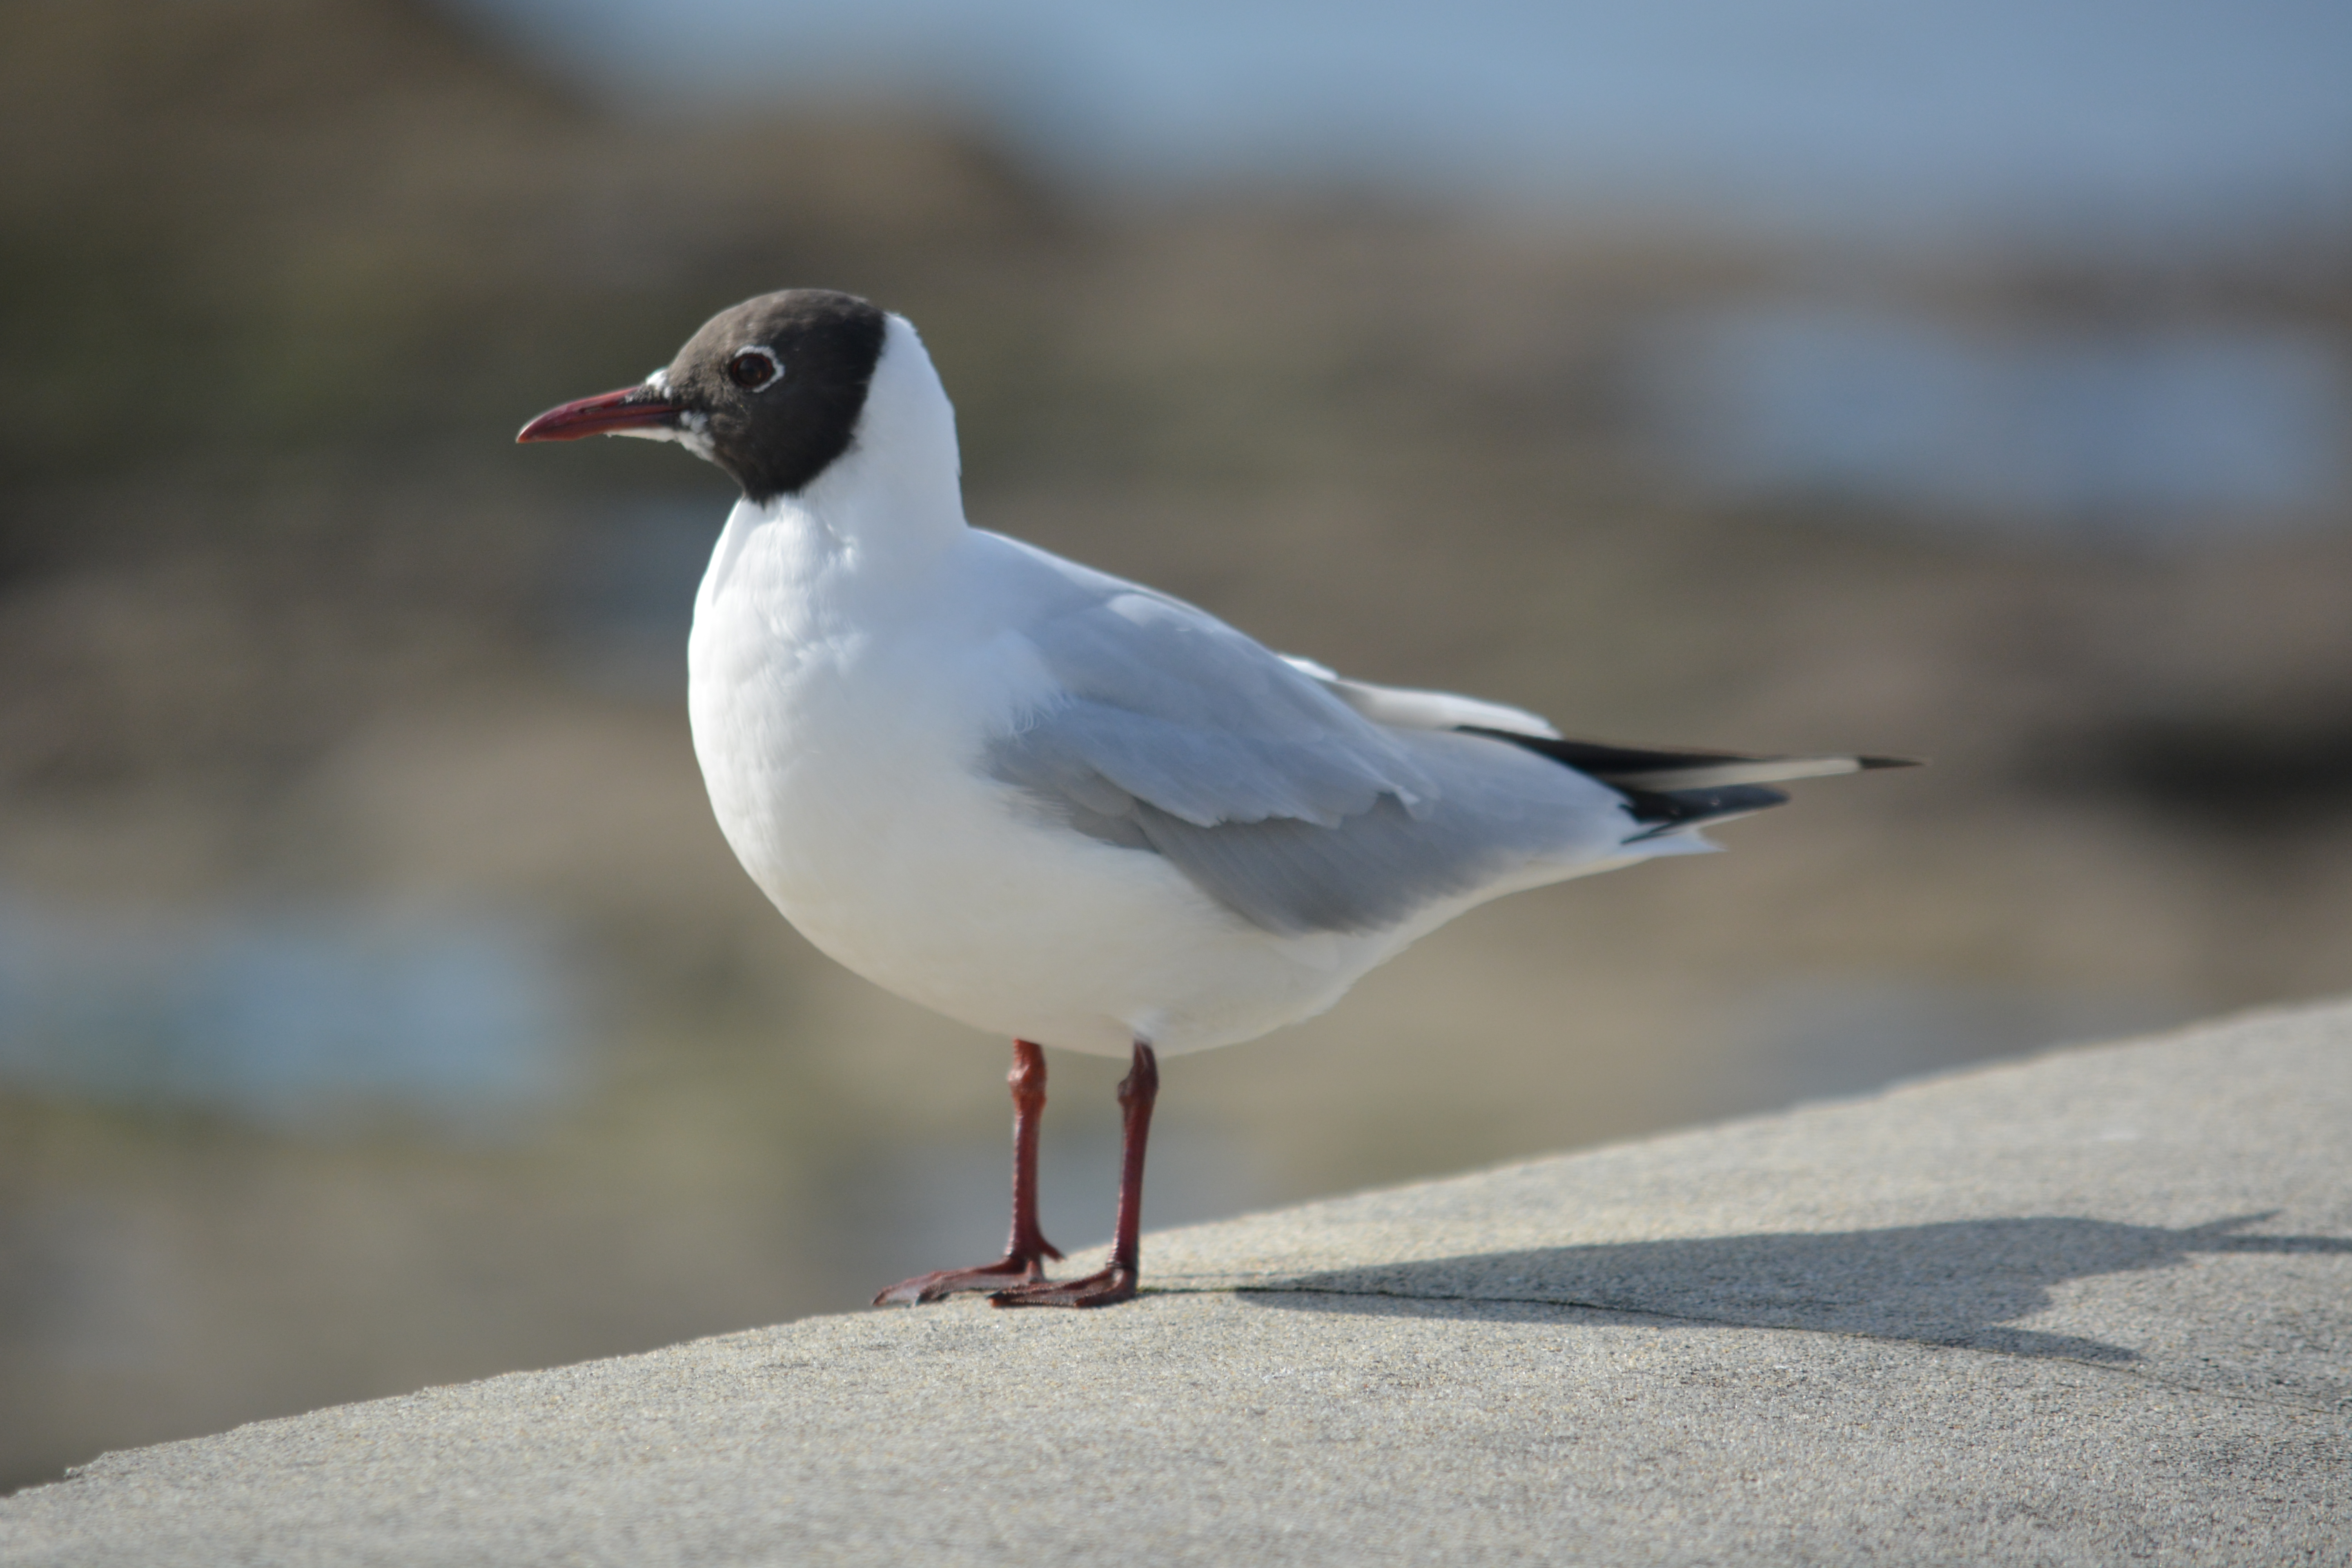
bird, wing, animal, seabird, seagull, wildlife, gull, beak, avian, fauna, plumage, feathers, vertebrate, albatross, shorebird, charadriiformes, european herring gull, great black backed gull, cinclidae, stock dove